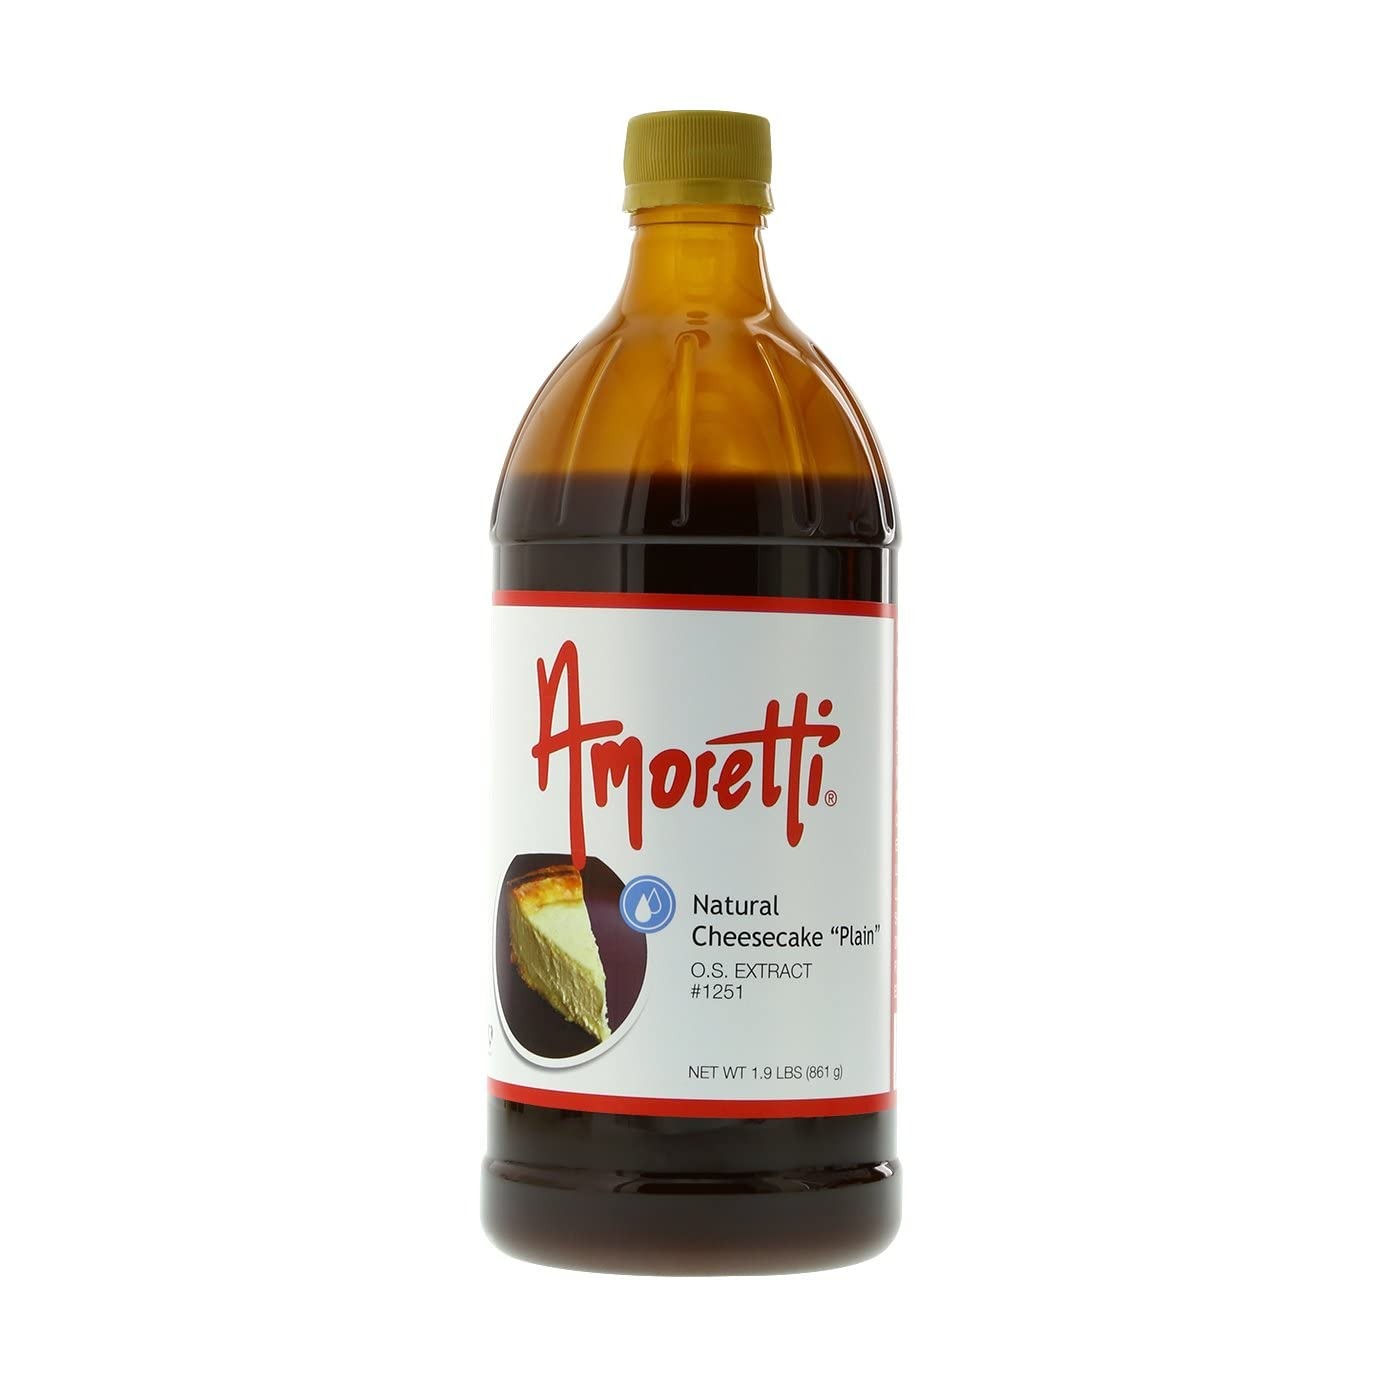
Item Name: Amoretti - Natural Cheesecake "Plain" Extract Oil Soluble 2 oz - Highly Concentrated & Perfect For Pastry or Savory applications, Preservative Free, Vegan, Kosher Pareve, TTB Approved, Non-GMO
Bullet Point 1: INCREDIBLE VERSATILITY: Our extracts are ideal for flavoring cakes, cookies, buttercreams, frostings, macarons, brewing, distilling and so much more.
Bullet Point 2: SPECIFICATIONS: Highly concentrated, no preservatives, no artificial colors, gluten-free, vegan Kosher Pareve, keto-friendly, bake-proof, and freeze-thaw stable.
Bullet Point 3: HIGHEST QUALITY: We use only the finest and freshest ingredients to deliver delicious natural flavors in each serving.
Bullet Point 4: Preservative-Free
Bullet Point 5: Bake-Proof & Freeze-Thaw Stable
Product Description: Creamy, Decadent, RichEnhance your gourmet creations with Amoretti's Natural Cheesecake "Plain" Oil-Soluble Extract. A trusted choice among industry professionals, our extracts are naturally flavored, highly concentrated, and very versatile. Deliver the rich flavor of creamy, decadent cheesecake straight into all your favorite culinary applications. Empower your imagination — with Amoretti!Product Details
Value: 2.0
Unit: Ounce

Price: 32.3